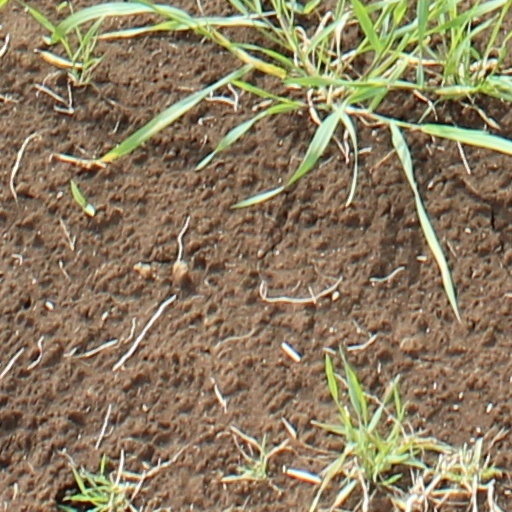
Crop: wheat